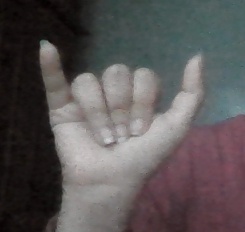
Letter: ya